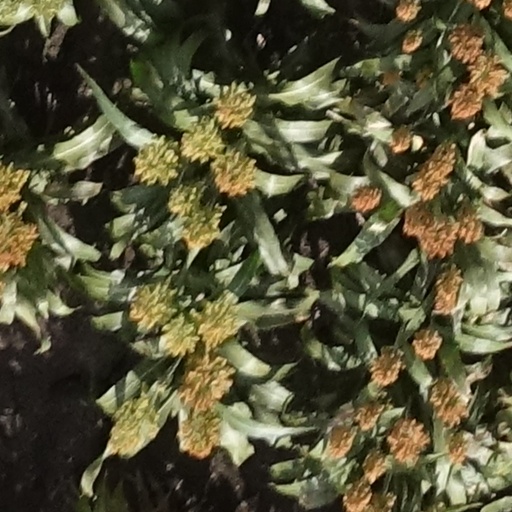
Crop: sorghum